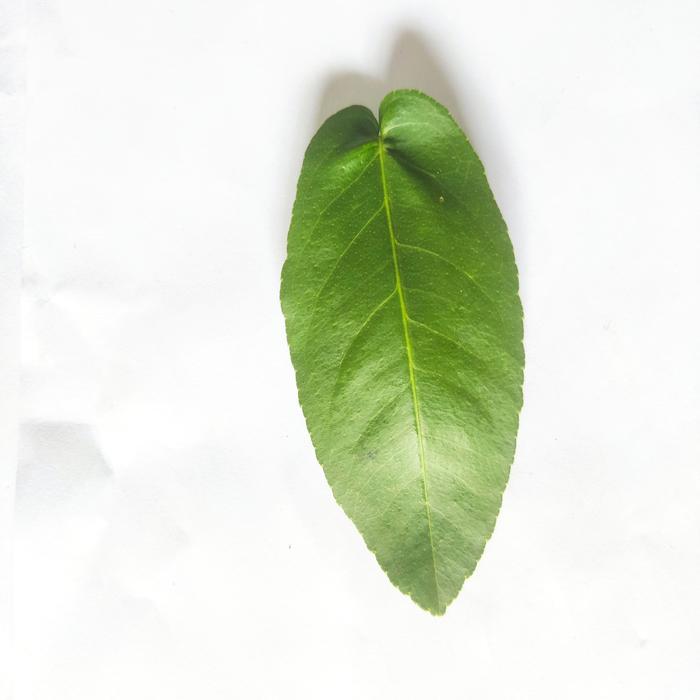
Crop: Lemon
Leaf condition: Healthy_Leaf